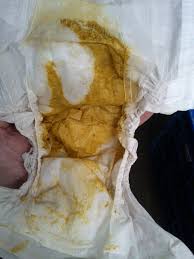
Waste category: trash